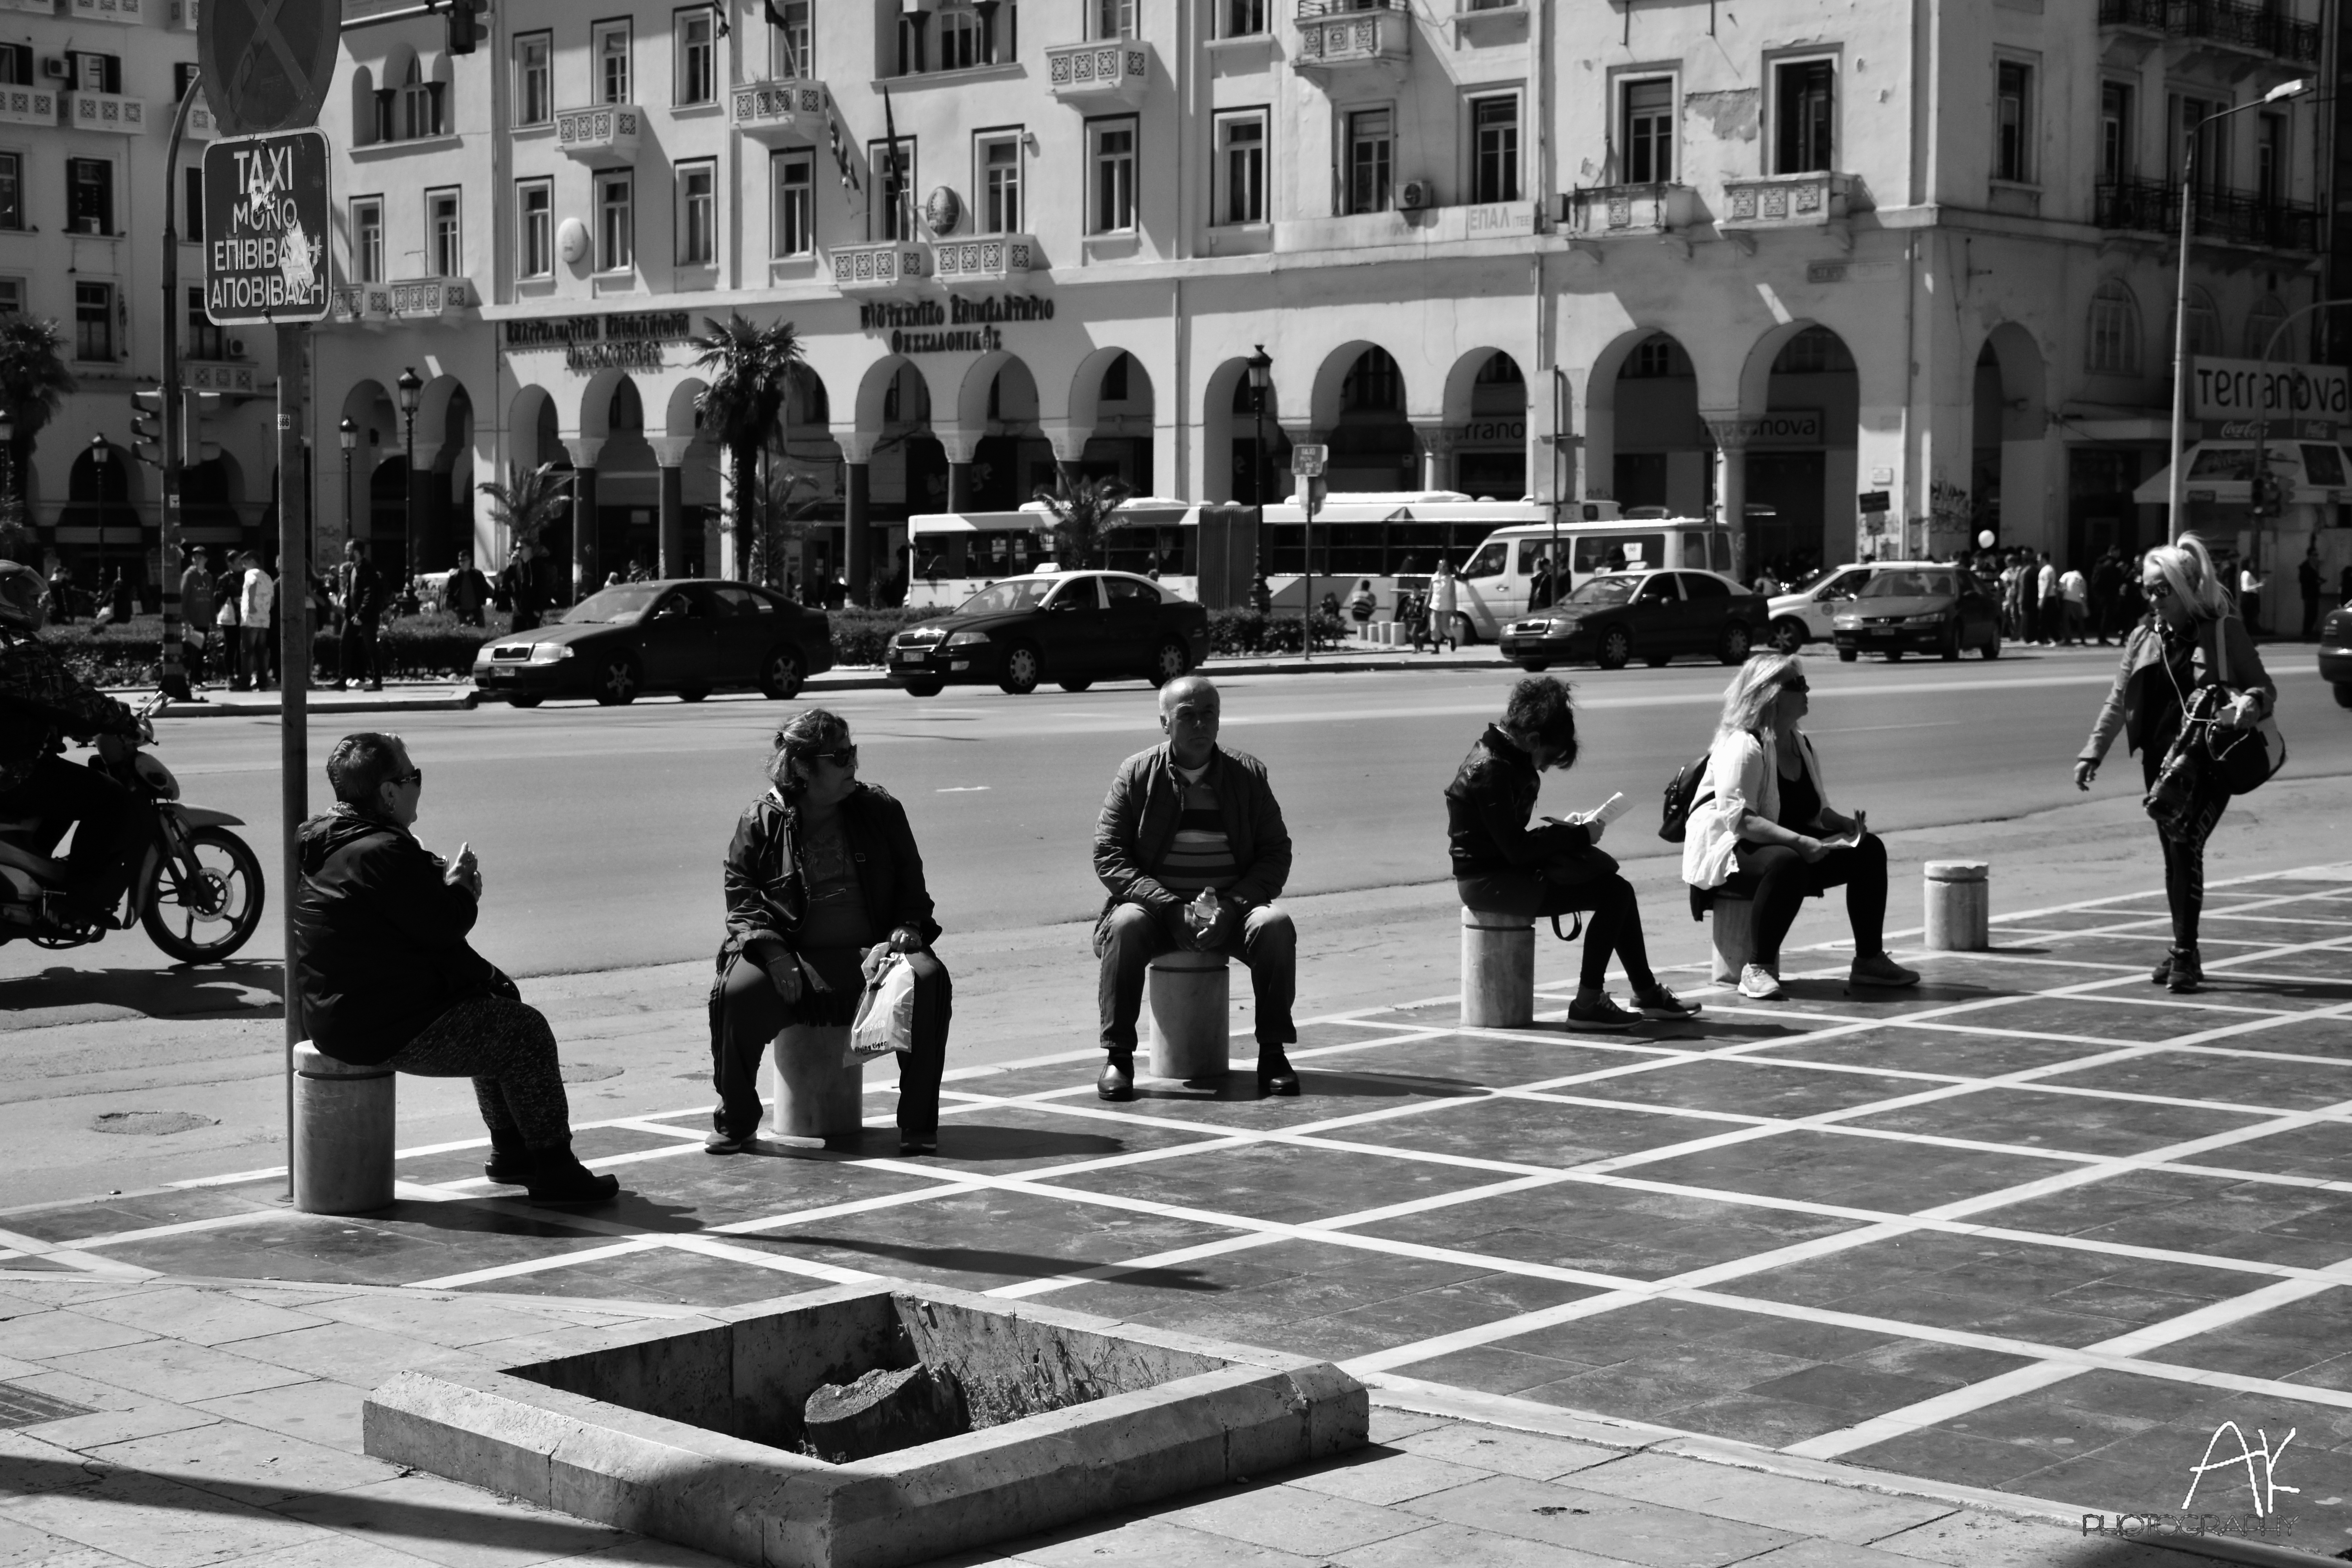
street, building, window, white, infrastructure, black, wheel, tire, human, black and white, standing, vehicle, architecture, style, road surface, thoroughfare, road, city, urban design, monochrome, monochrome photography, sidewalk, zebra crossing, snapshot, crowd, metropolis, car, human settlement, pedestrian, shadow, recreation, downtown, town square, indoor games and sports, walking, pedestrian crossing, mixed use, sitting, cobblestone, intersection, suit, traffic, truck